Luke Romyn

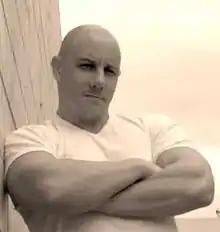
Luke Romyn.

Luke Romyn (born 1975) is an Amazon.com and "USA Today" bestselling Australian author of action thriller novels published in America and author of the highly acclaimed best-selling novel "The Dark Path""," "Blacklisted", "The Prometheus Wars series", "The Legacy Chronicles saga"", Ryder series"", Walking with Shadows"", Trinity"", Immortal Billy"", The Shade Trilogy"", The Last Hunter series""," and "After the Fall". He has since gone on to become a top 100 bestseller on Amazon, a #1 bestselling author in action and adventure on Amazon, and a USA Today bestselling author.